Naphthoate synthase

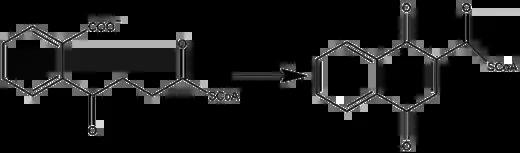
This is a skeletal structure of the reaction that MenB catalyzes.

It was originally thought that the product of this reaction had an oxygen where the SCoA currently resides, however; new research has shown that MenB only catalyzes the above reaction. There is a different enzyme that cleaves the SCoA and attaches the oxygen.